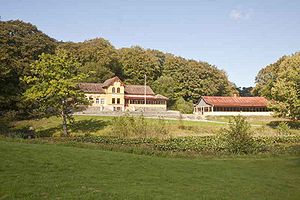
Tolne Skovpavillon
Tolne Skovpavillon, september 2009
Tolne Skovpavillon beliggende i Tolne Skov i Vendsyssel, Danmark
Tolne Skovpavillon, beliggende i Tolne Skov i Vendsyssel, blev opført i 1908.